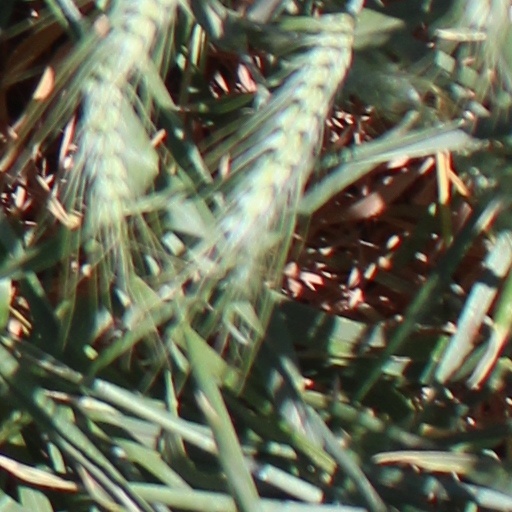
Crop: wheat